Pão de Ló

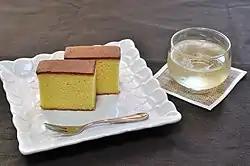
"Castella" found in Japan

The Portuguese would be the first European country to reach Japan in 1543. Before their expulsion from Japan in 1639, the Portuguese introduced "bolo de Castela" to the Japanese which would be known simply as "".